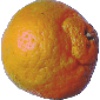
Label: mandarine